Great horned owl

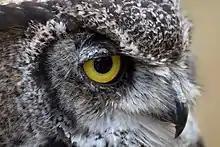
The eyes of great horned owls are among the proportionally largest of terrestrial vertebrates.

A variable-sized white patch is seen on the throat. The white throat may continue as a streak running down the middle of the breast even when the birds are not displaying, which in particularly pale individuals can widen at the belly into a large white area. South American great horned owls typically have a smaller white throat patch, often unseen unless actively displaying, and rarely display the white area on the chest.